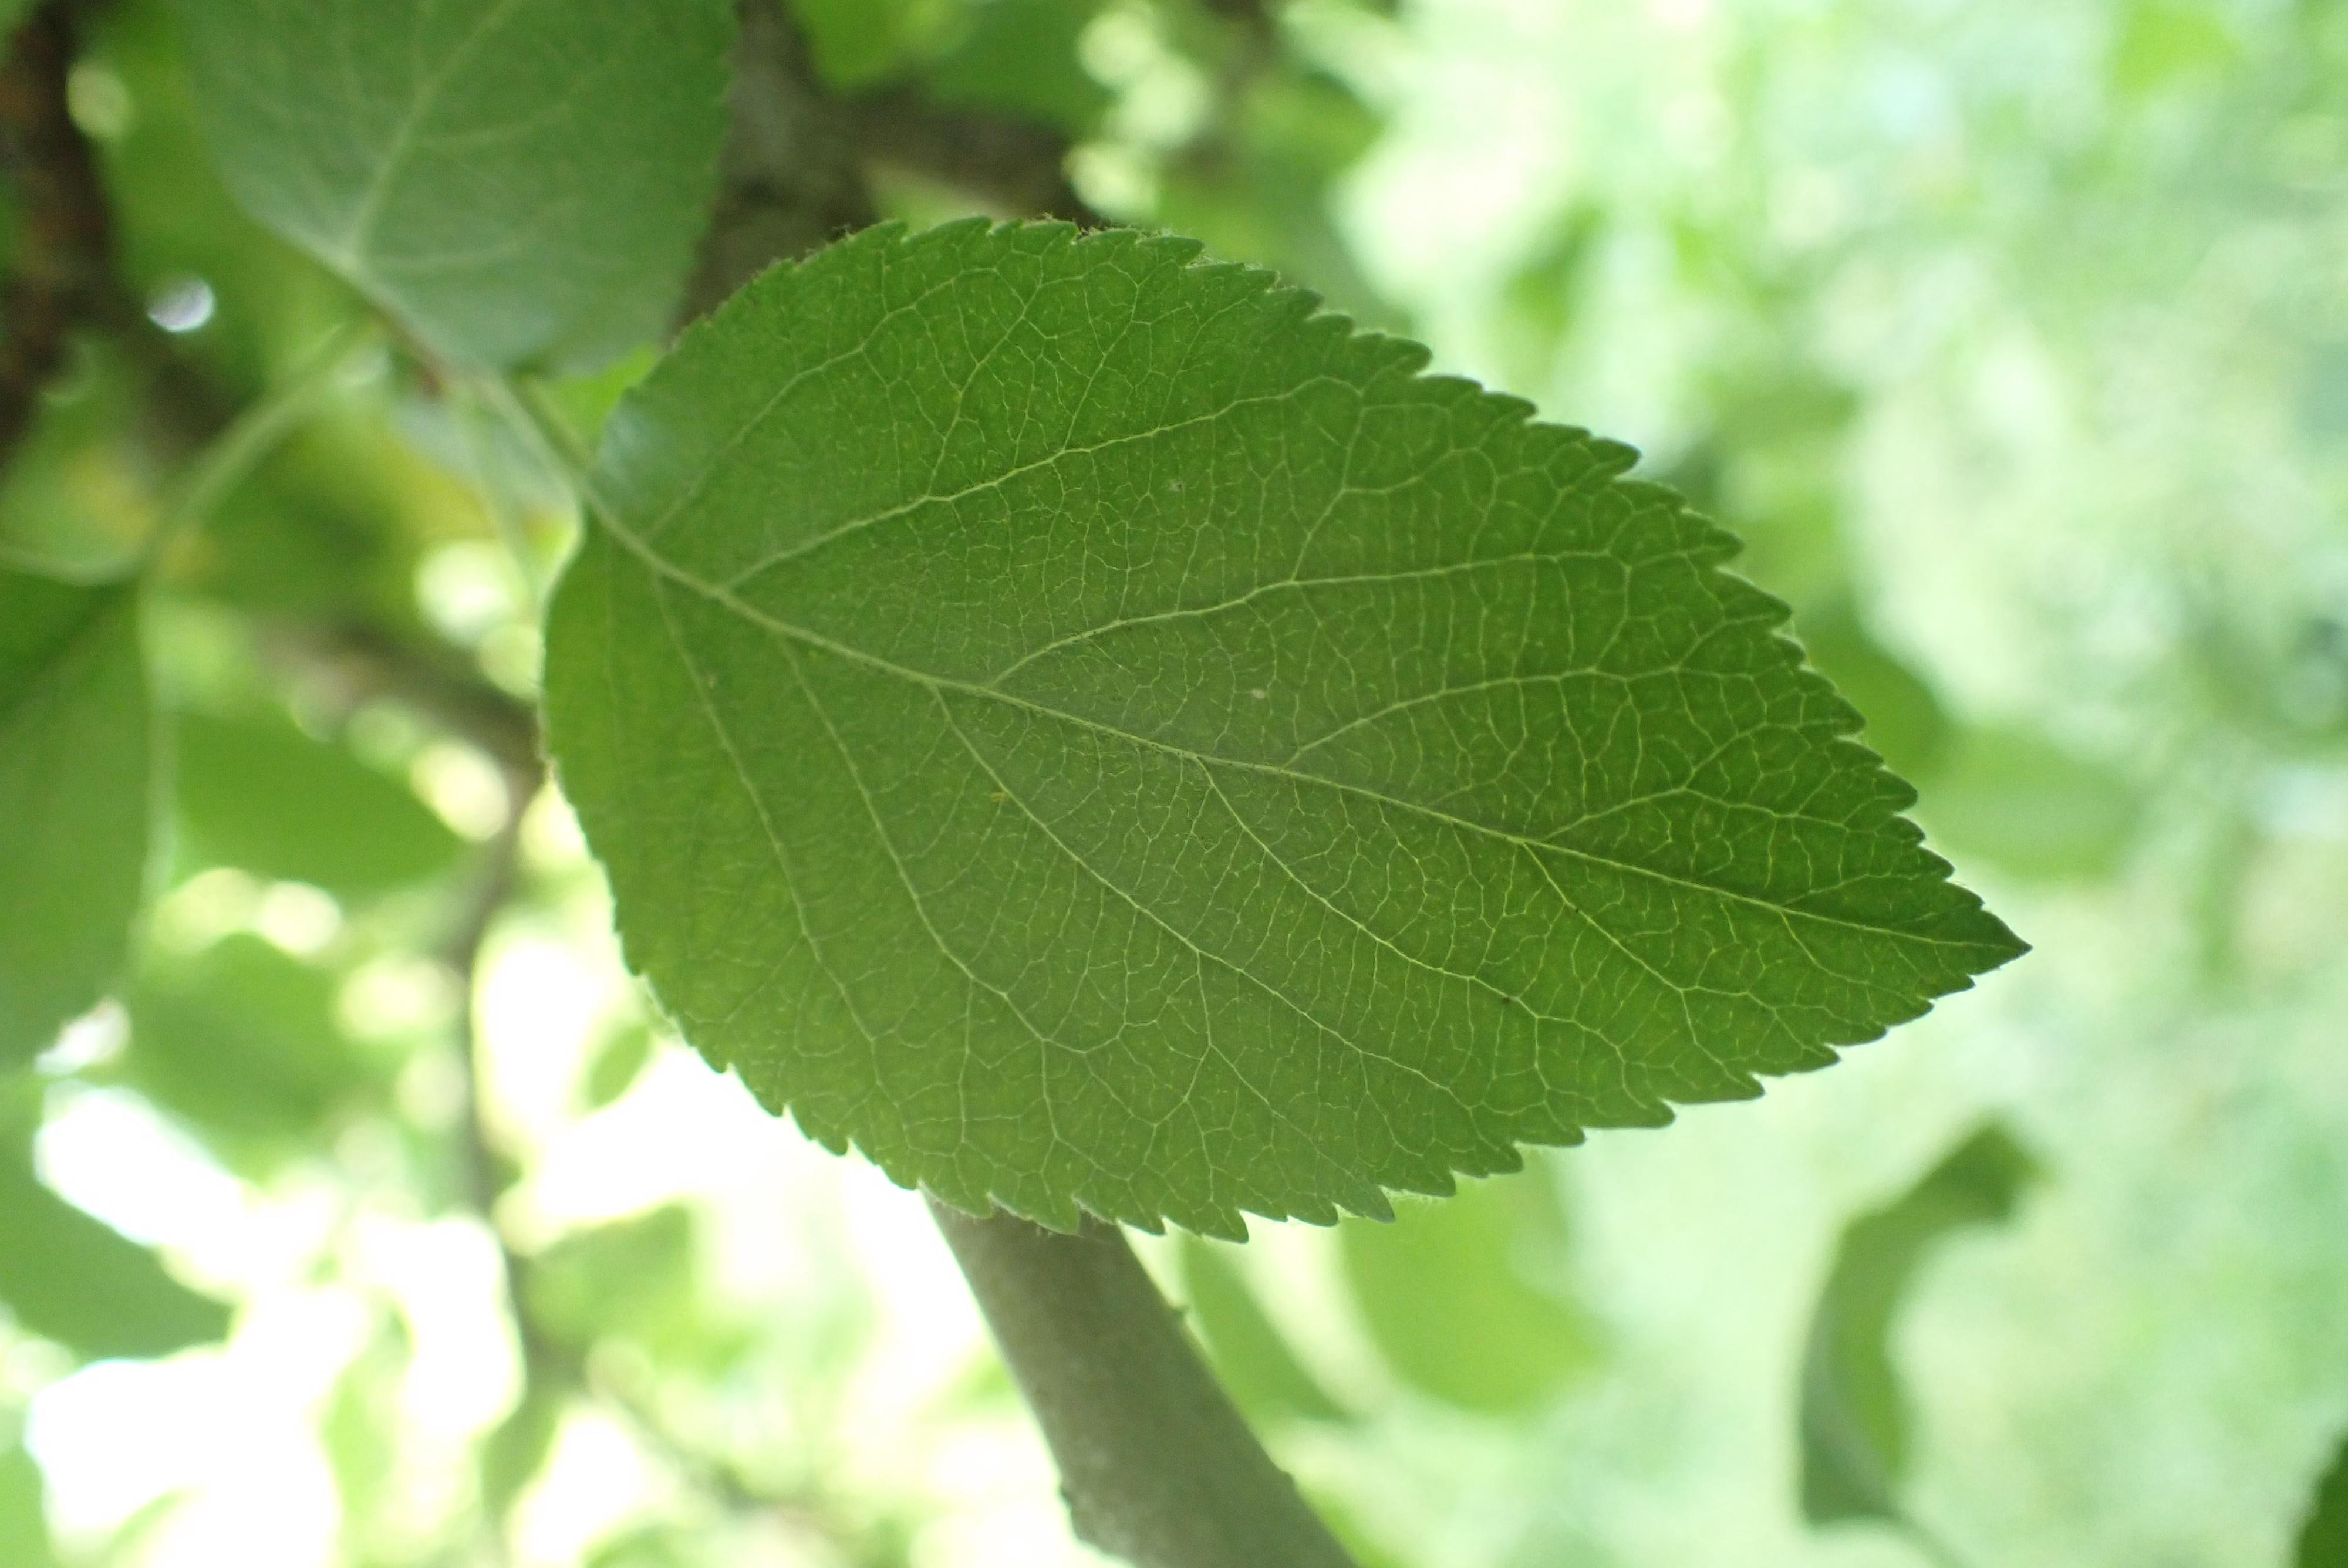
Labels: healthy